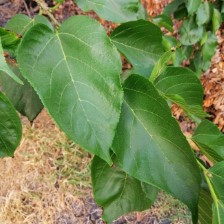
Variety: TaiwanMeacho